B61 and B62 buses

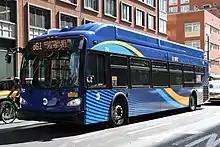
A newly delivered 2017 XN40 (762) on the Downtown Brooklyn-bound B61 on Jay Street in 2017

The Nassau Railroad was incorporated in 1865 with the power to build from the Hunters Point Ferry through Williamsburg to Flatbush, with a branch to the South Ferry. The Greenpoint and Williamsburgh Railroad and Nassau Railroad merged in 1868 to form the Brooklyn City, Hunter's Point and Prospect Park Railroad, with the right to build from the Hunters Point Ferry to the South Ferry with a branch to Prospect Park.